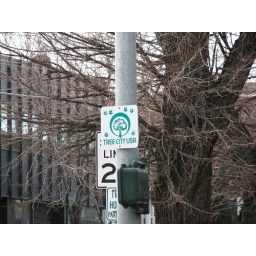
Not really sure if this sign belongs in Reno -- taking note of the dying tree behind this sign.